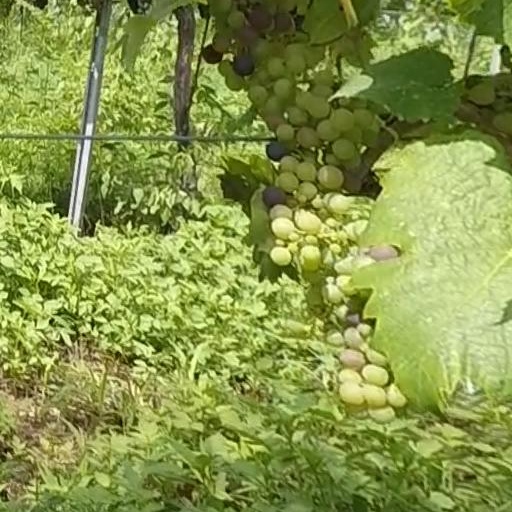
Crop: grape